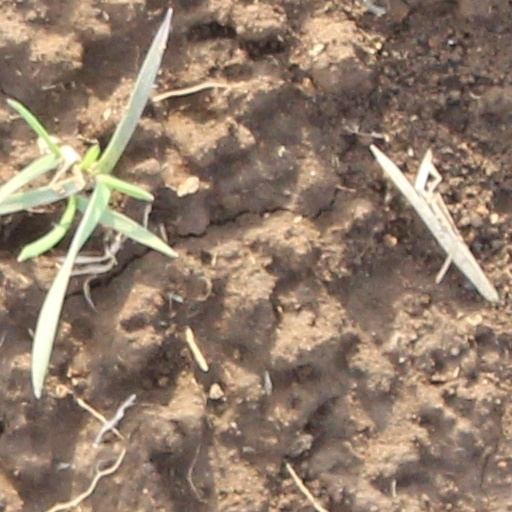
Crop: wheat